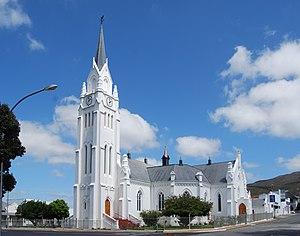
Bredasdorp est une ville de la province du Cap-Occidental en Afrique du Sud. Elle est située sur le côté nord de la plaine Agulhas, à 160 kilomètres au sud-est du Cap et à 35 kilomètres au nord du cap des Aiguilles.